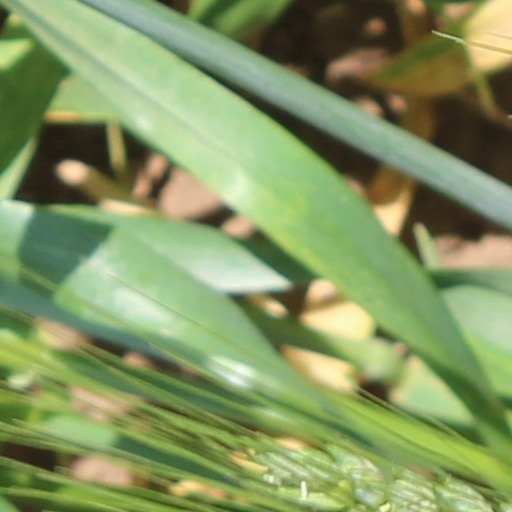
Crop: wheat